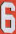
Number: 6